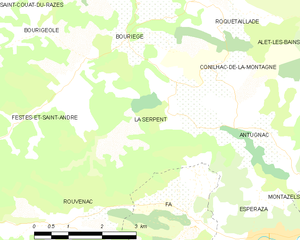
Carte des communes françaises: La Serpent